Describe the emotion expressed in this image:  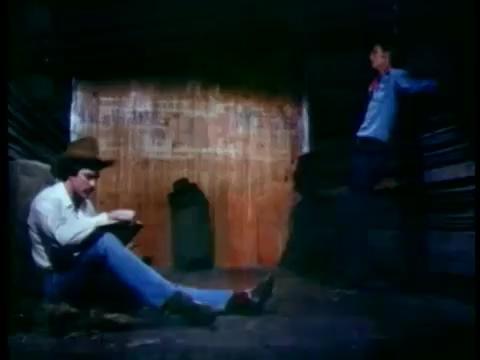
This person displays Fear, valence and arousal with high intensity.